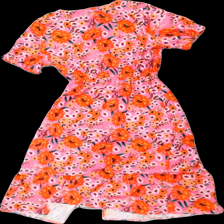
View: back
Type: Dress
Category: Ladies
Brand: Missing
Colors: Pink, Orange, Green
Material: 100% Polyester
Cut: Regular
Size: M
Price range: 50-100
Recommended usage: Reuse
Description: Floral dress with slit and buttons